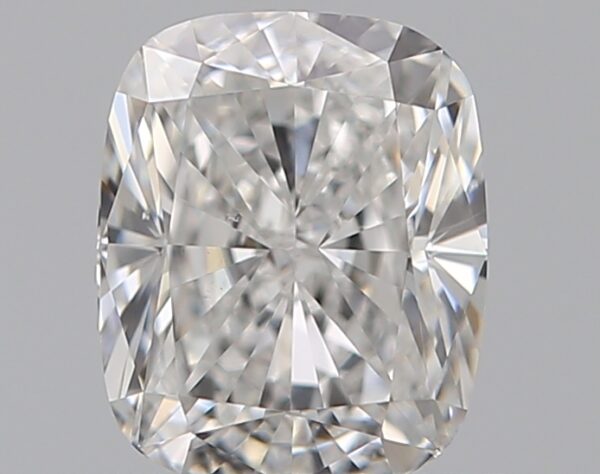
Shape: cushion
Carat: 0.71
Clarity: SI1
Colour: E
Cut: EX
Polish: EX
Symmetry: VG
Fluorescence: N
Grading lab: GIA
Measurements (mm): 5.6 x 4.59 x 3.16